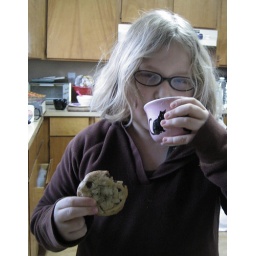
Her new pink and black teacup by Circa Ceramics (works well for milk too)